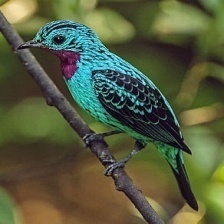
Species: SPANGLED COTINGA
Scientific name: COTINGA CAYANA